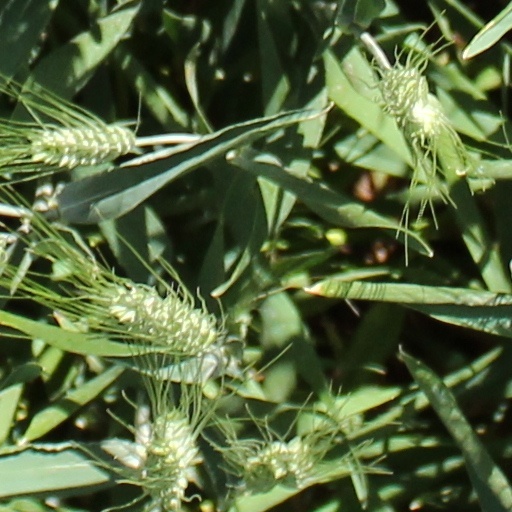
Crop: wheat